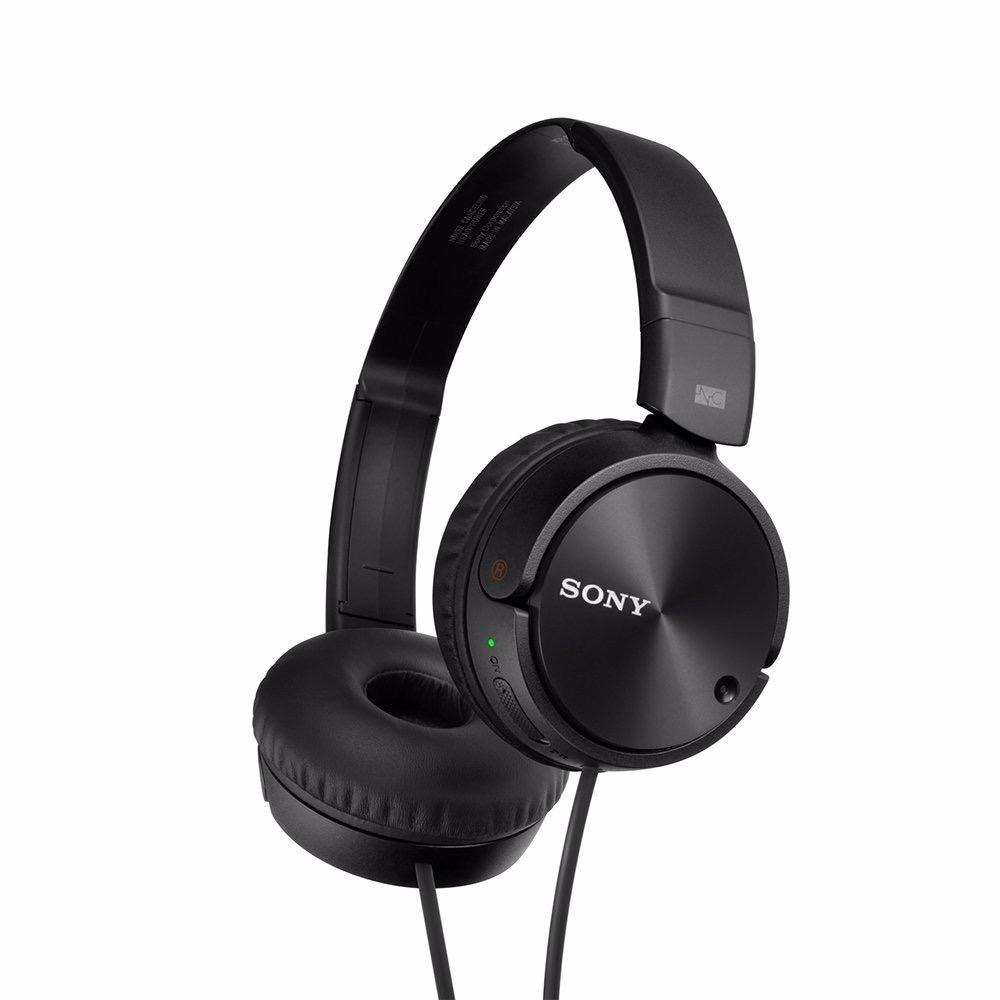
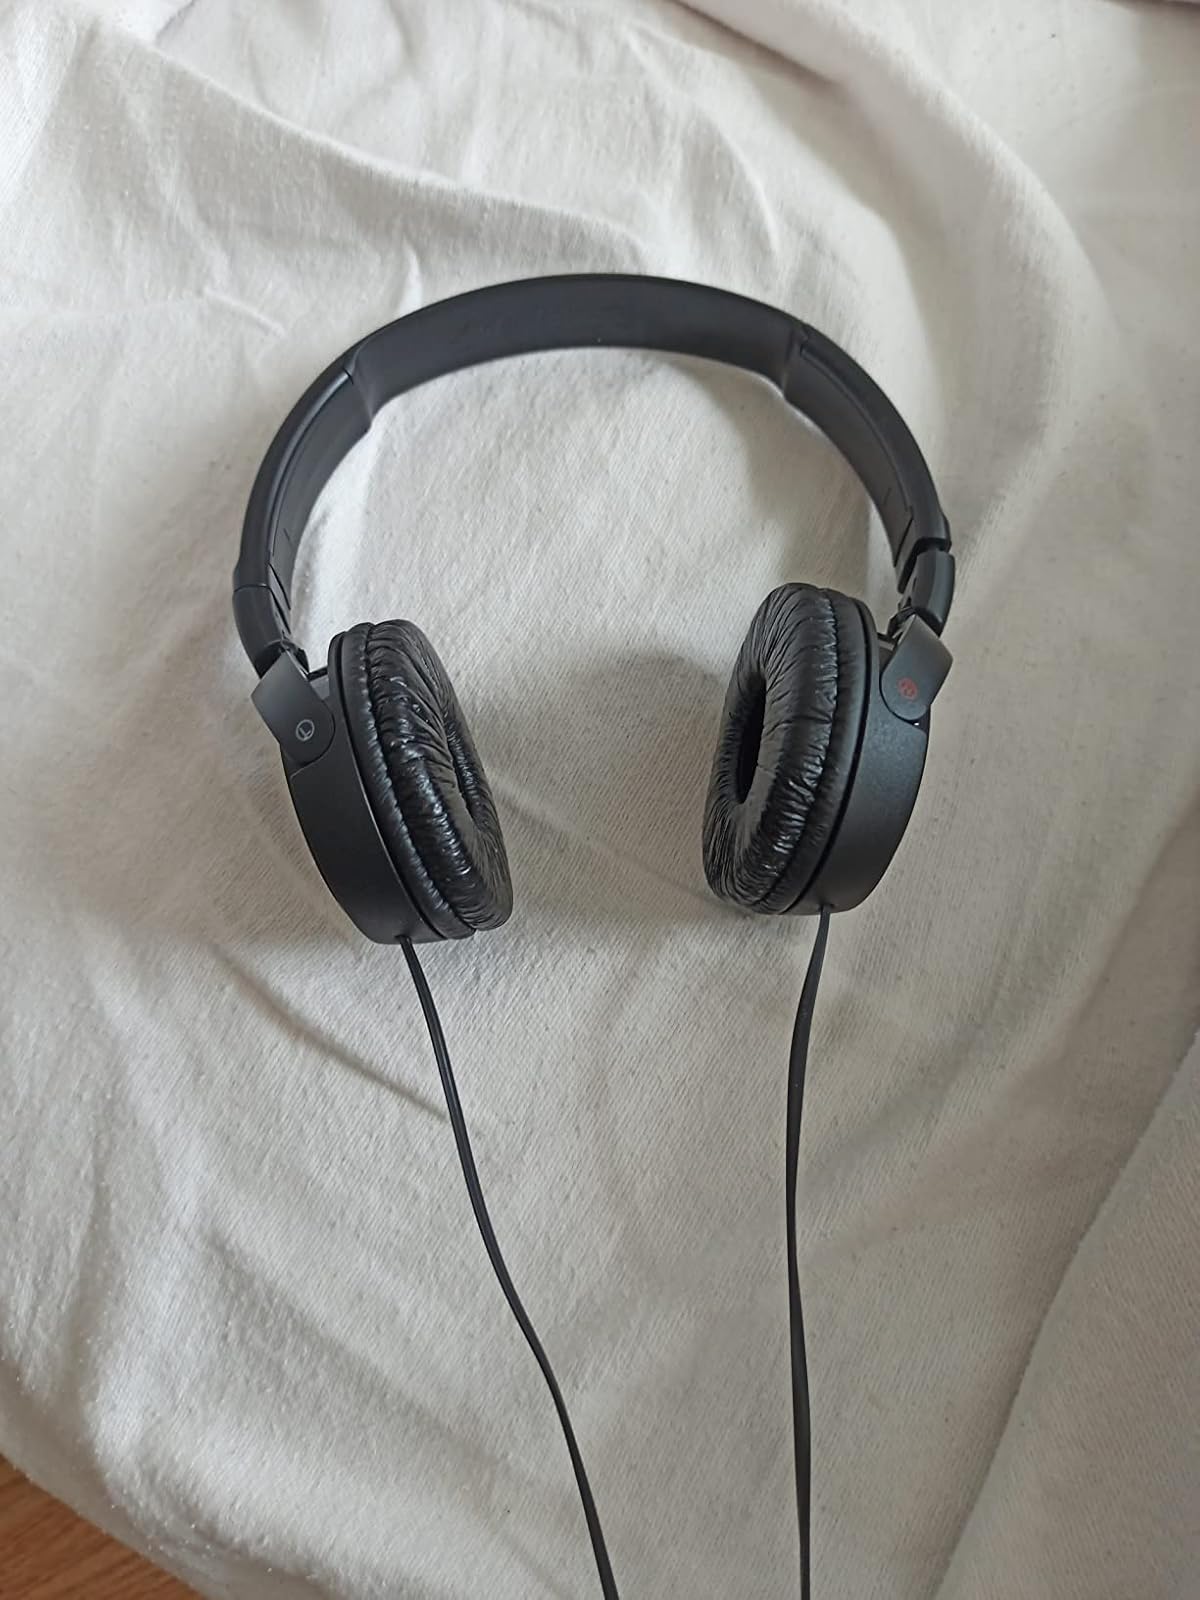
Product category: headphones
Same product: yes